British E-class submarine

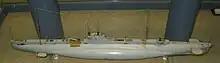
Model of an E-class submarine

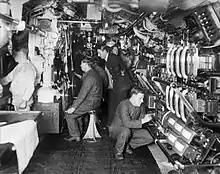
Interior of an E-class submarine, possibly "E34"

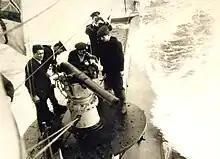
12-pounder gun of an E-class submarine

The British E-class submarines started out as improved versions of the British D-class submarine. The E class served with the Royal Navy throughout World War I as the backbone of the submarine fleet. The last surviving E class submarines were withdrawn from service by 1922.